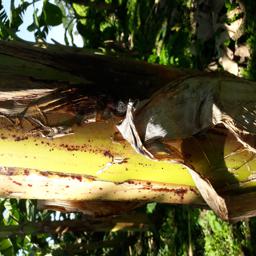
Label: PSEUDOSTEM WEEVIL